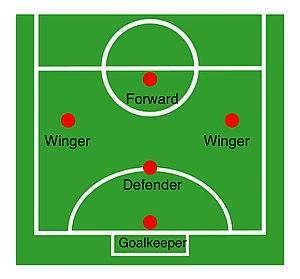
Le poste en futsal est le rôle assigné à chacun des joueurs d'une équipe lors d'un match de futsal.